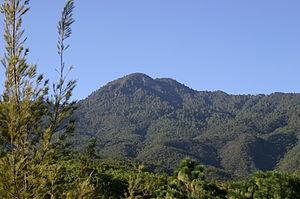
Le parc national Benito Juárez est un Parc national du Mexique situé en Oaxaca. Il protège une partie de la Sierra Madre de Oaxaca.
Les parcs nationaux du Mexique sont un ensemble de 67 aires protégées. Ils sont administrés par la Comisión Nacional de Áreas Naturales Protegida.